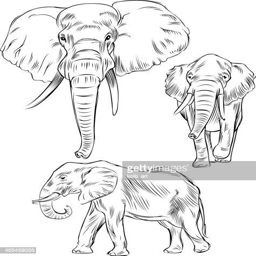
line drawing of an elephant